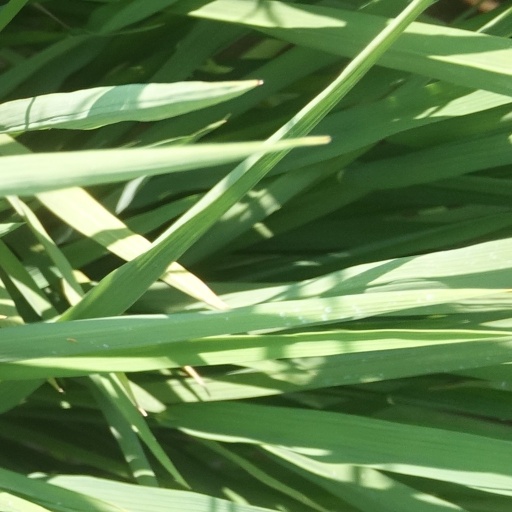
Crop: rice